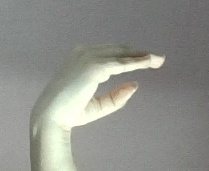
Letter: jeem